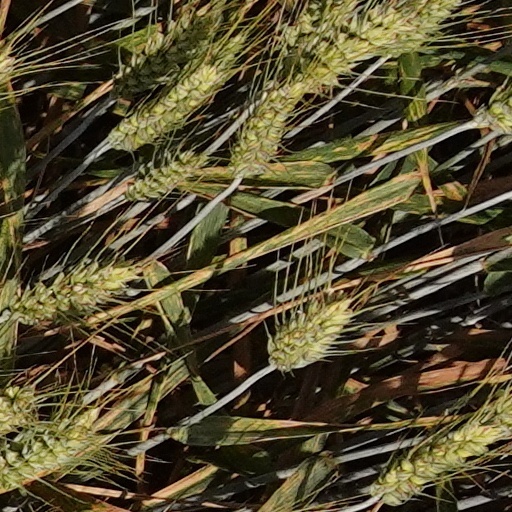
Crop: wheat